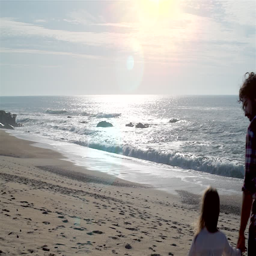
a happy family walk near a beach at sunset .